J. J. Hardy

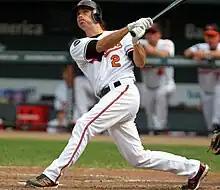
J.J. Hardy batting for the Orioles

On December 9, 2010, Hardy was traded to the Baltimore Orioles from the Twins, along with utility infielder Brendan Harris and $500,000, for minor league pitchers Brett Jacobson and Jim Hoey.